Professional shogi player

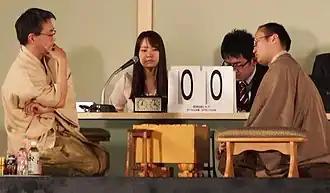
Professional shogi players, Yoshiharu Habu and Akira Watanabe, in 2014 with women's professional player Aya Fujita as timekeeper and (former) apprentice professional Naoto Kawasaki as game recorder

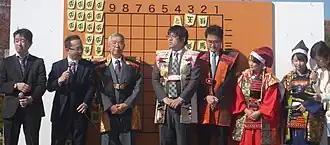
Professional shogi players at a exhibition match in Himeji, Japan in 2018. From left to right: Toshiaki Kubo, Keita Inoue, Masakazu Wakamatsu, Tetsurō Itodani, Akira Inaba, Shinobu Iwane, and Rei Takedomi.

A professional shogi player (将棋棋士 "shōgi kishi" or プロ棋士 "puro kishi" "professional player") is a shogi player who is usually a member of a professional guild of shogi players.